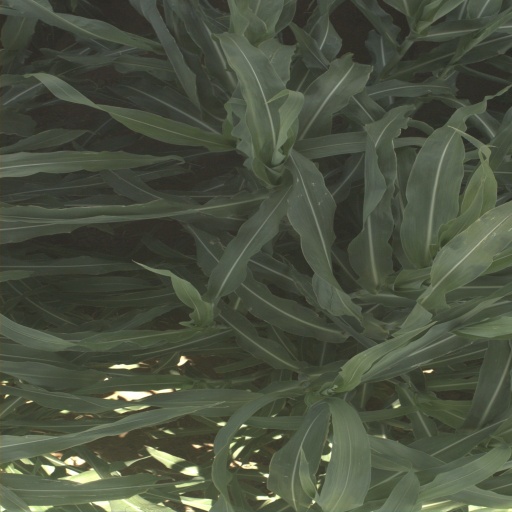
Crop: sorghum